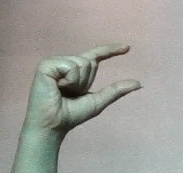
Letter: dal